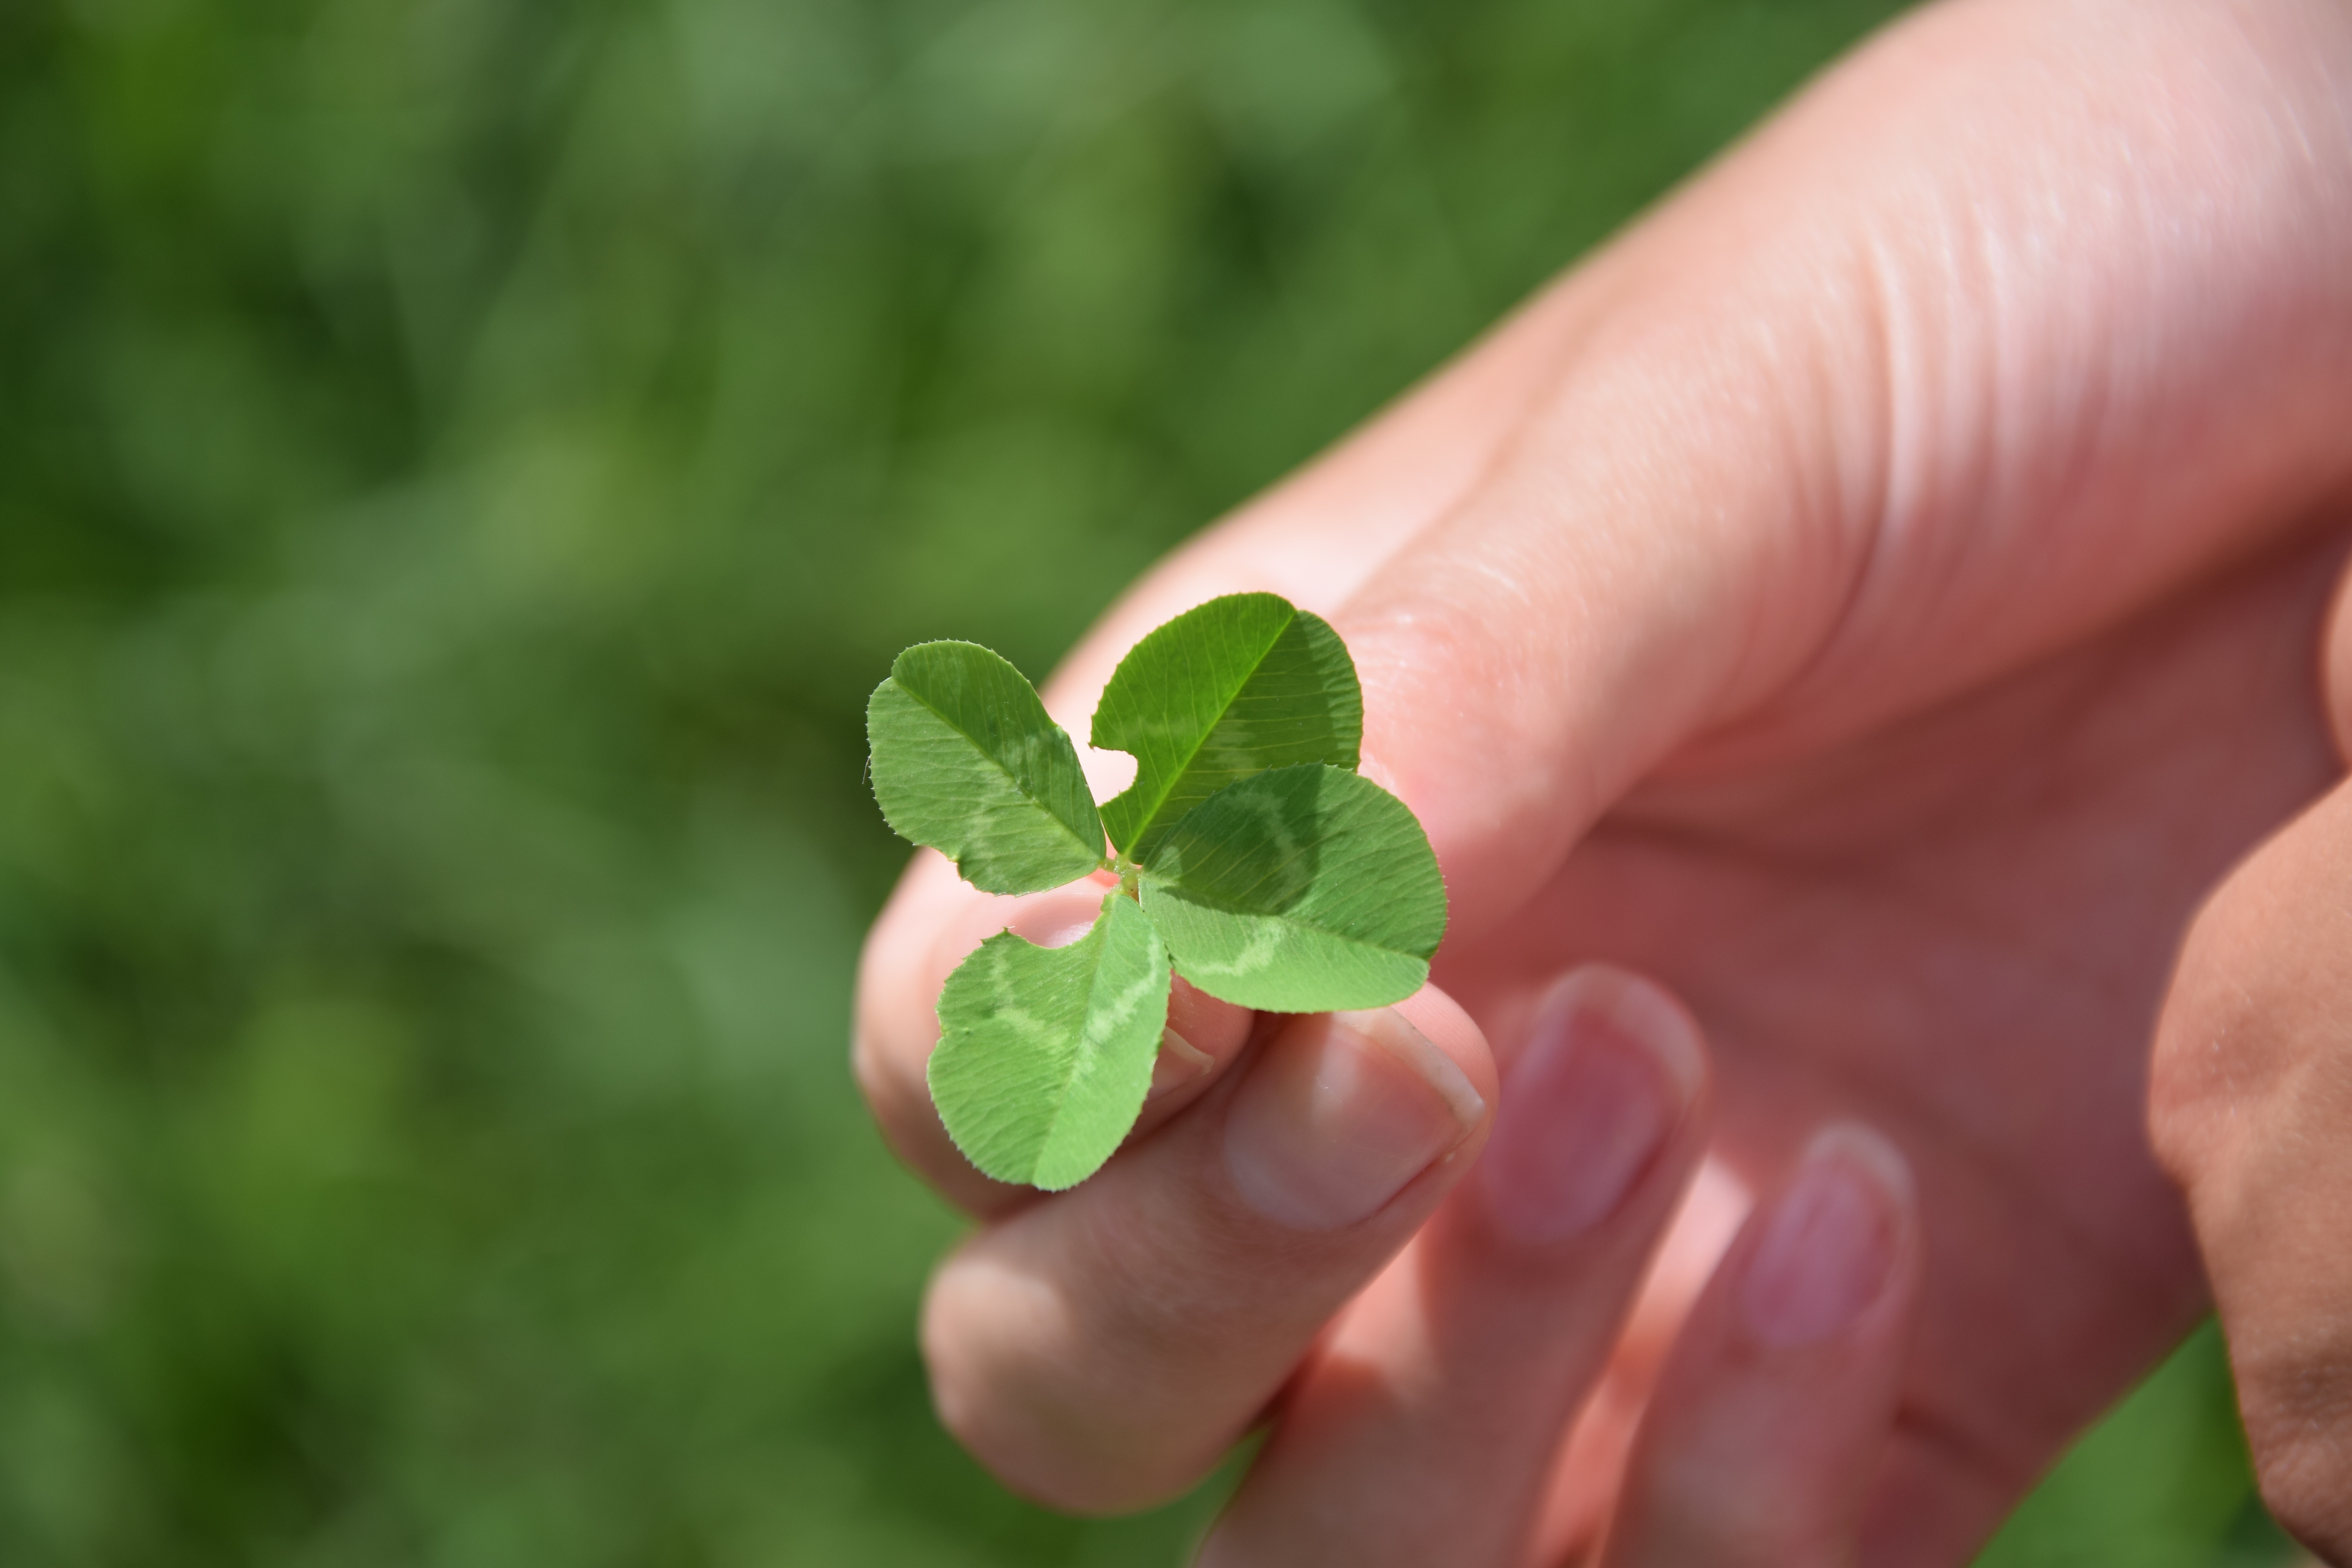
hand, grass, plant, leaf, flower, petal, green, herb, produce, flora, clover, close up, macro photography, flowering plant, annual plant, land plant